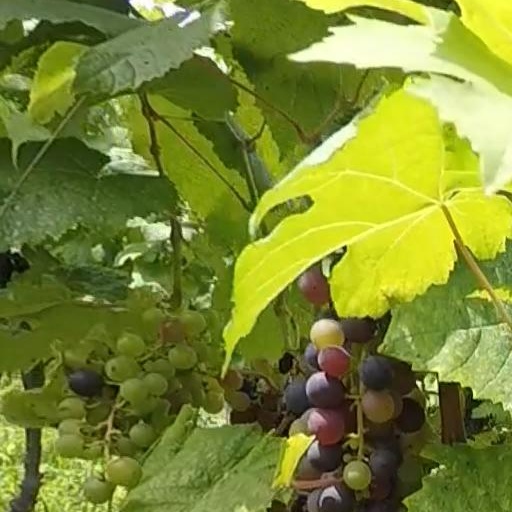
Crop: grape